Concessions in Mandatory Palestine

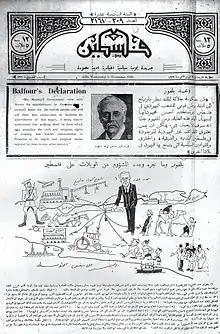
Front page of the Arabic newspaper "Falastin" on the 15th anniversary of the Balfour Declaration, 2 November 1932. The Jordan River Concession is shown in the top left corner of the cartoon, and the Dead Sea Concession is shown in the top right.

The Concessions in Mandatory Palestine were a number of monopolies for the operation of key economic assets in Mandatory Palestine.